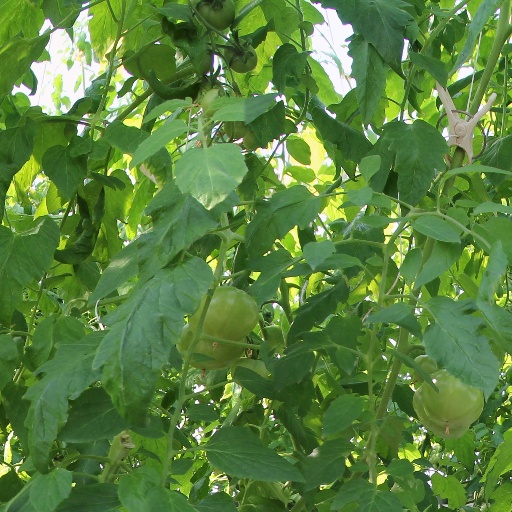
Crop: tomato